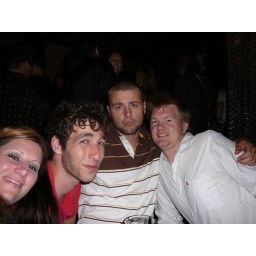
New years eve i discovered a man in a red shirt and so we followed him to the party land